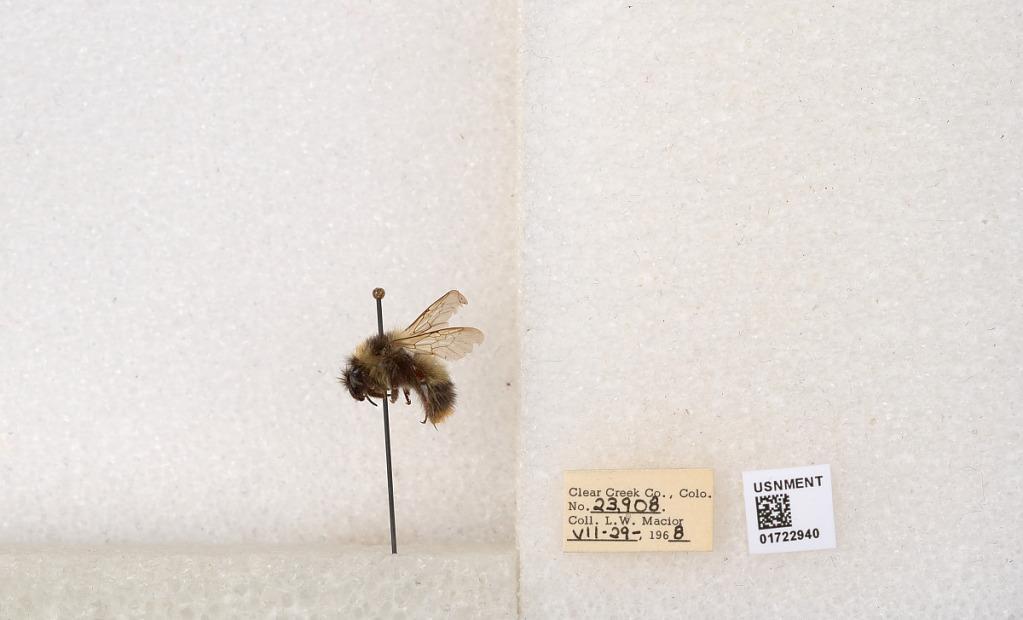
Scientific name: Bombus kirbyellus
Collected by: L. Macior
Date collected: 1968-7-29
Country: United States
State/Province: Colorado
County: Clear Creek
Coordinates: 39.6891, -105.644